Bánhida

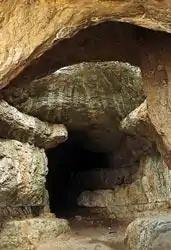
Szelim cave

In the diplomas the name of village is mentioned first in 1288. In the later diplomas the village is in the service of castles Vitány and Tata. In the medieval diplomas, two villages are consistently mentioned: Bánhyda maior and Bánhyda minor. The name of Mészáros (butcher) street refers to the ancient transportation road of our successful export item, beef.